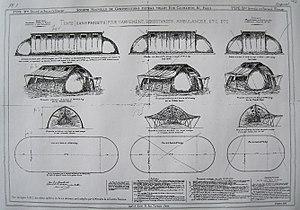
Tente Tollet
Casimir Tollet, né le 15 août 1828 à Sandillon et mort le 21 mars 1899 à Paris 8ᵉ, est un ingénieur français, connu pour ses réalisations d'architecture hygiéniste dans les casernes et les hôpitaux. Concepteur du système Tollet, fondé sur l'aérisme pour combattre les miasmes, il a voulu construire des bâtiments hospitaliers pavillonnaires soumis aux connaissances médicales du moment sur la contagion. Par divers écrits, il a fait également œuvre d'historien de l'architecture hospitalière.